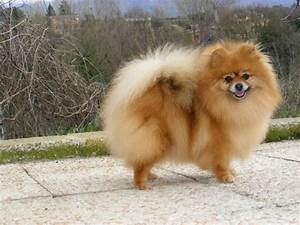
Label: dog